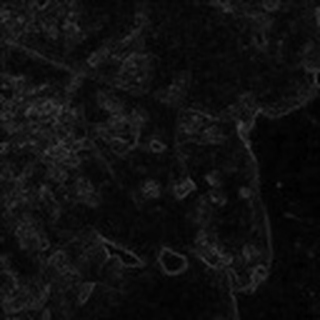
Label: cotton_bacterial_blight